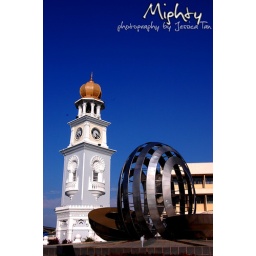
the roundabout against the clock tower not far from the Swettenham Pier. beautiful